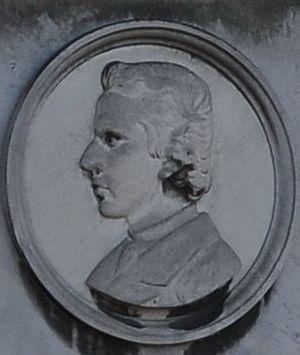
Agustín María Raimundo Fernando Longinos Muñoz y Borbón, était le premier fils de la reine-régente, Marie-Christine de Bourbon, mère de la reine Isabelle II, et de son second époux Agustín Fernando Muñoz y Sánchez, duc de Riánsares. Titré à sa naissance duc de Tarancón, vicomte de Rostrollano et grand d'Espagne, il est à partir de 1846, prétendant au trône de l'Équateur sous le nom de « Agustín Iᵉʳ », au moment d'une potentielle instauration monarchique dans ce pays.